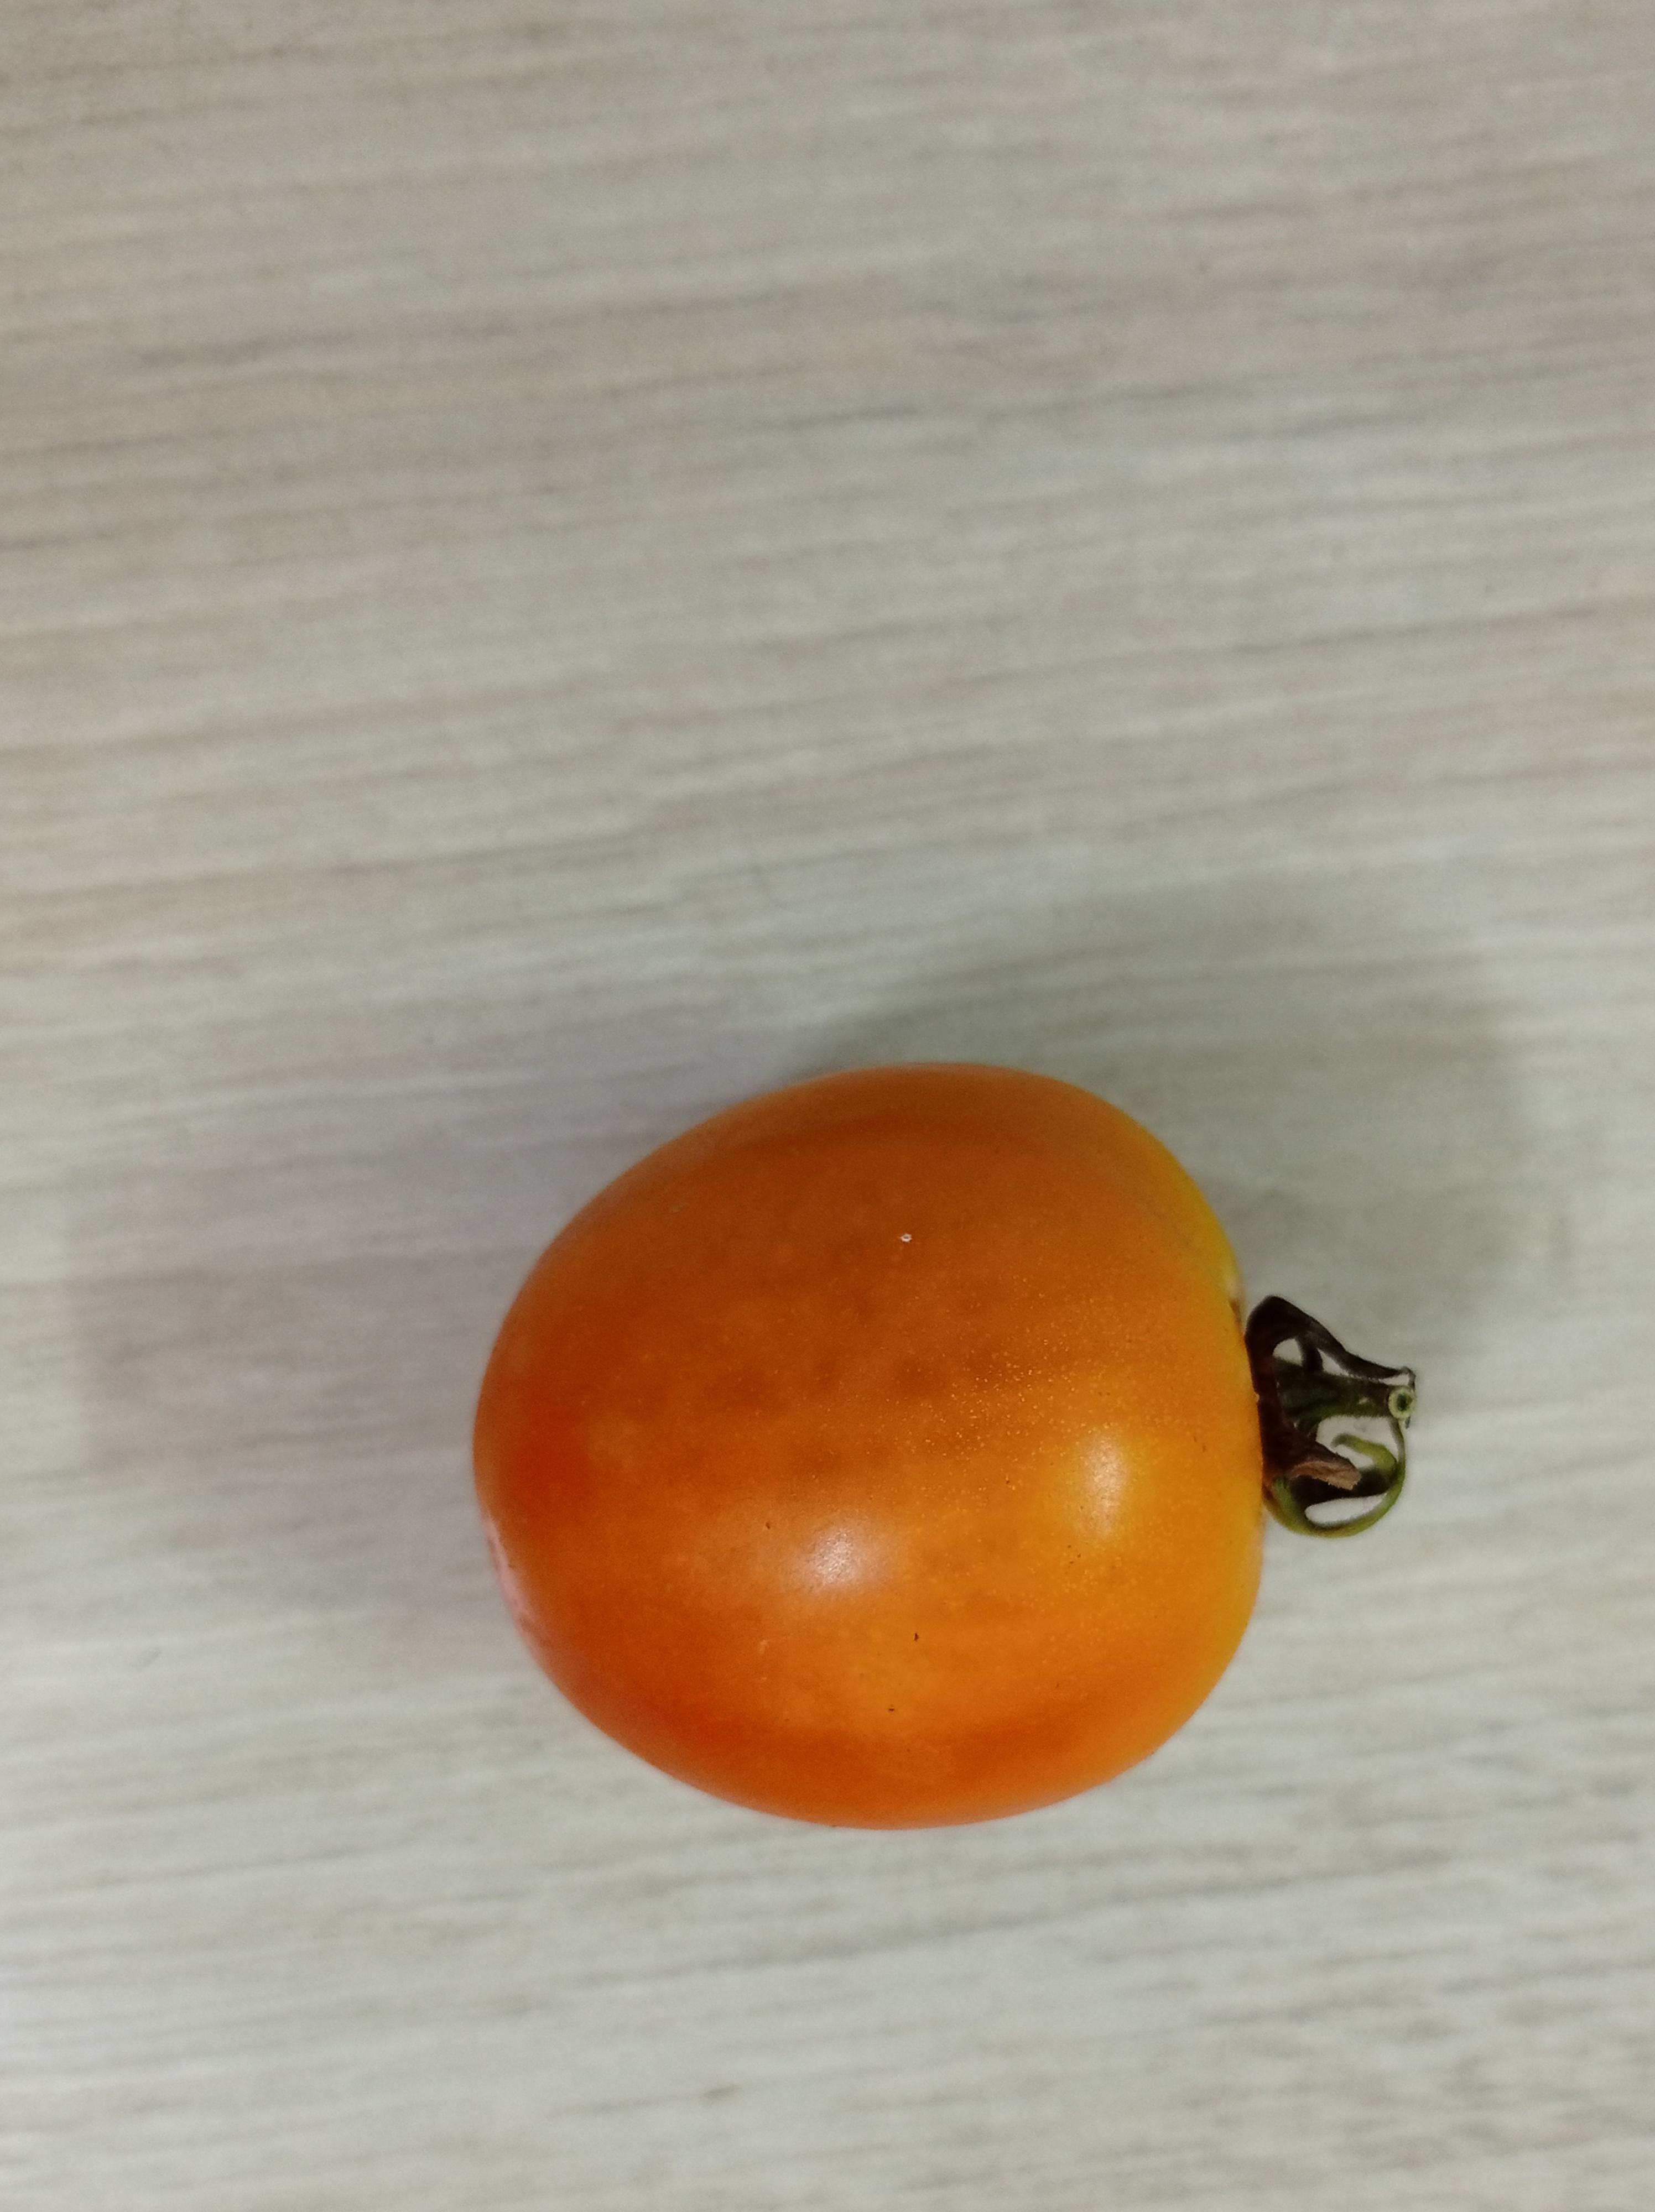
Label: Fresh